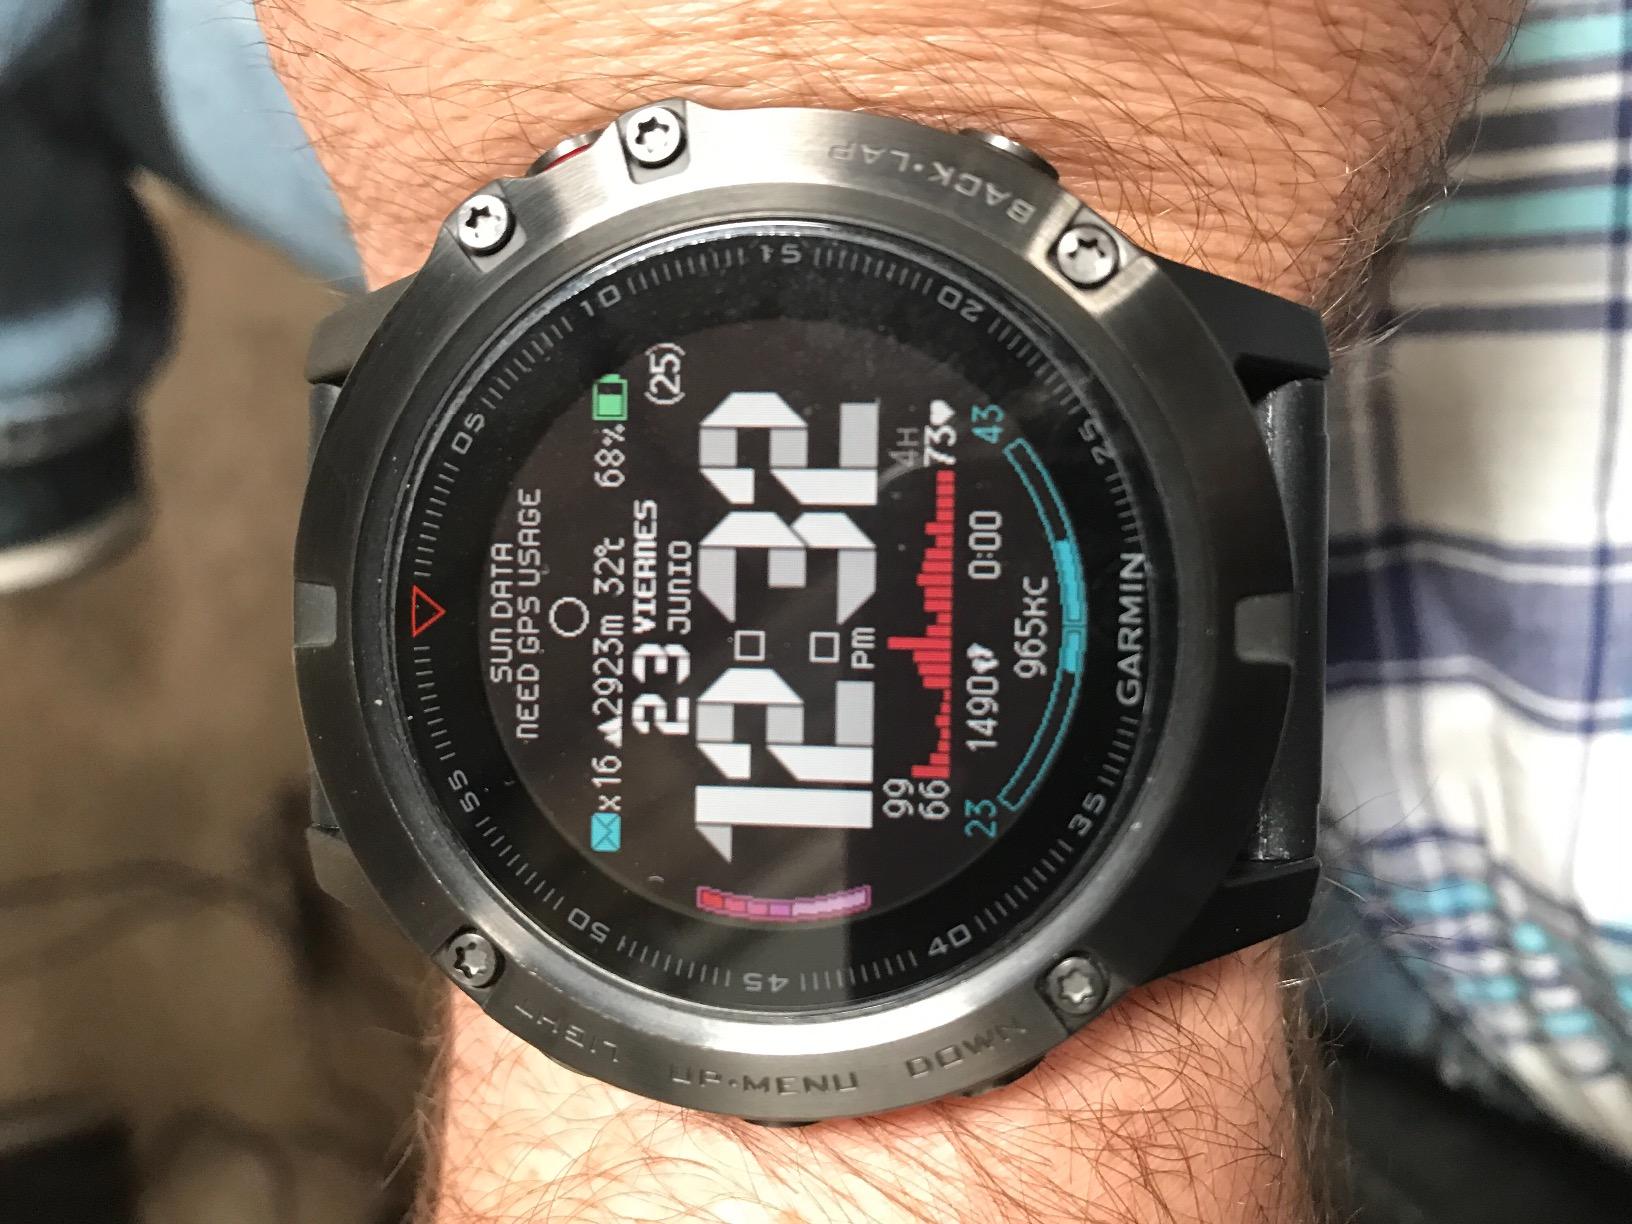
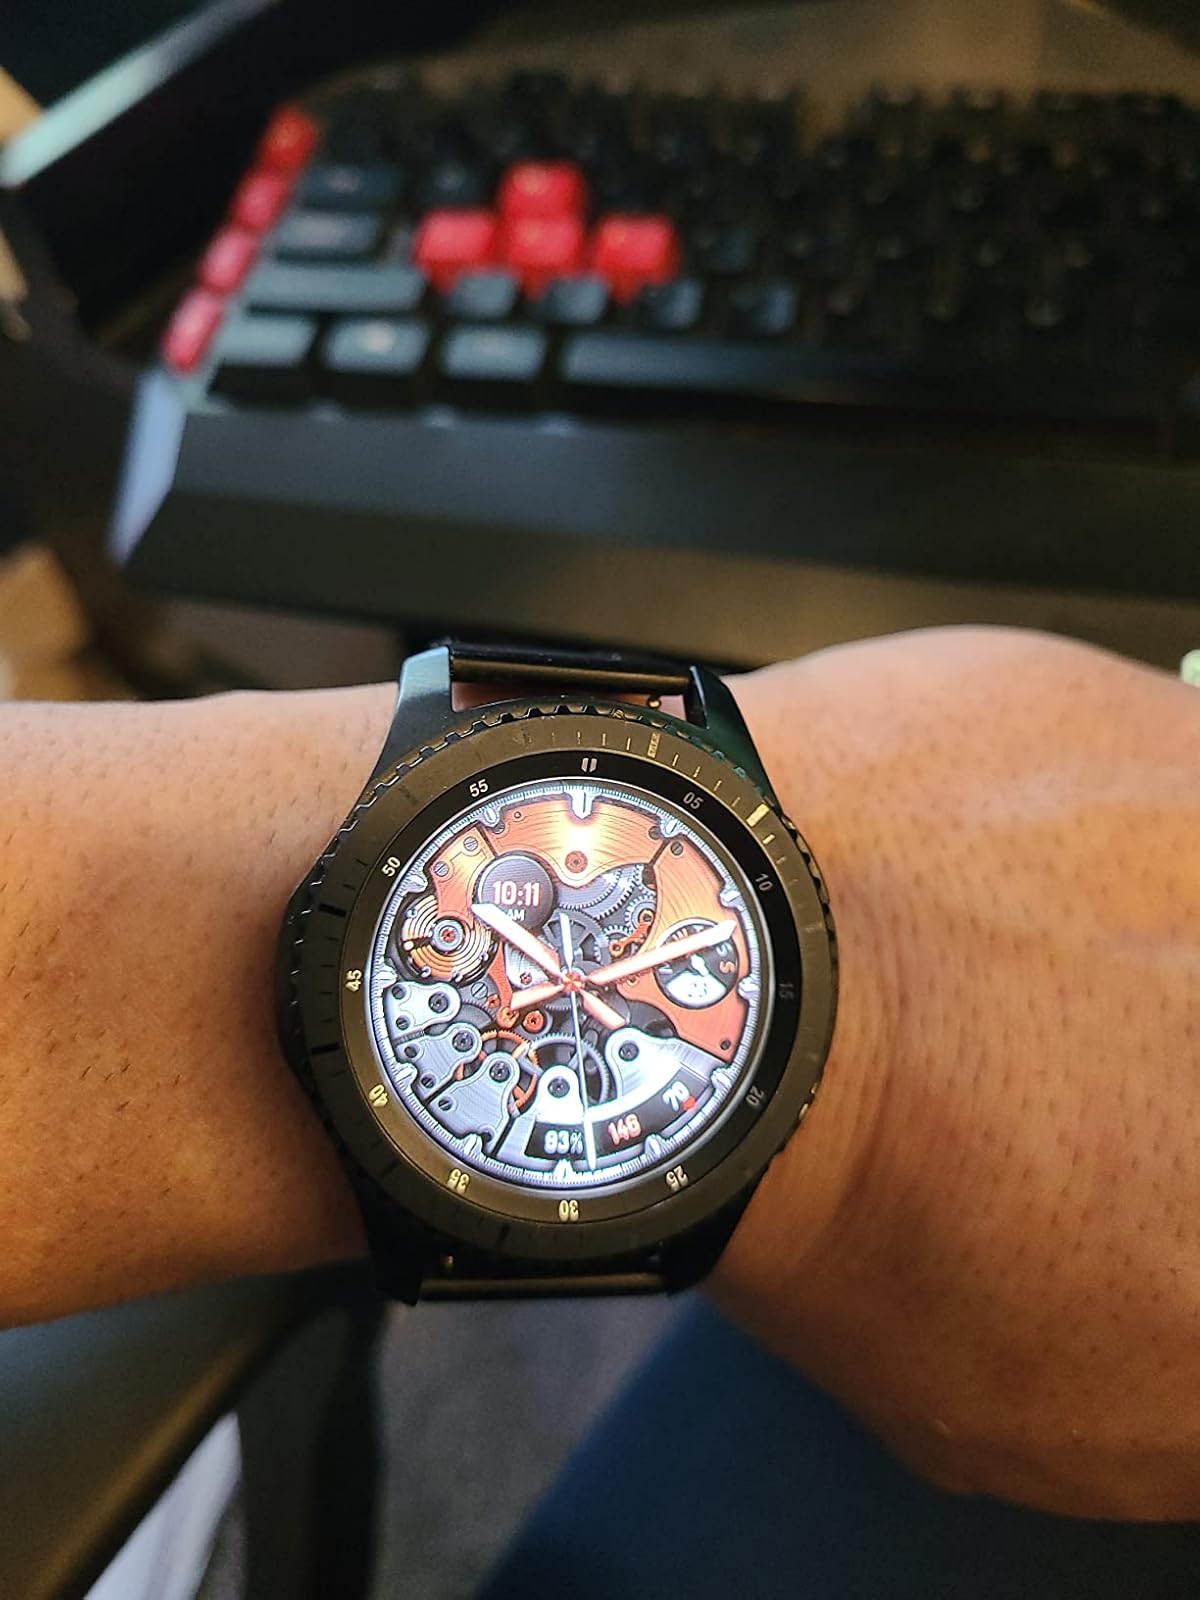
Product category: smartwatch
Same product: no